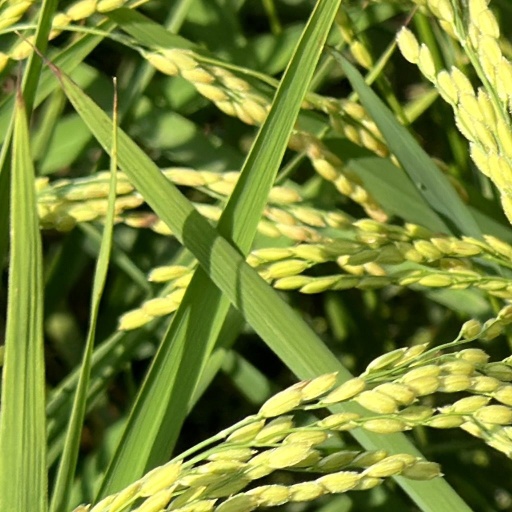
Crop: rice